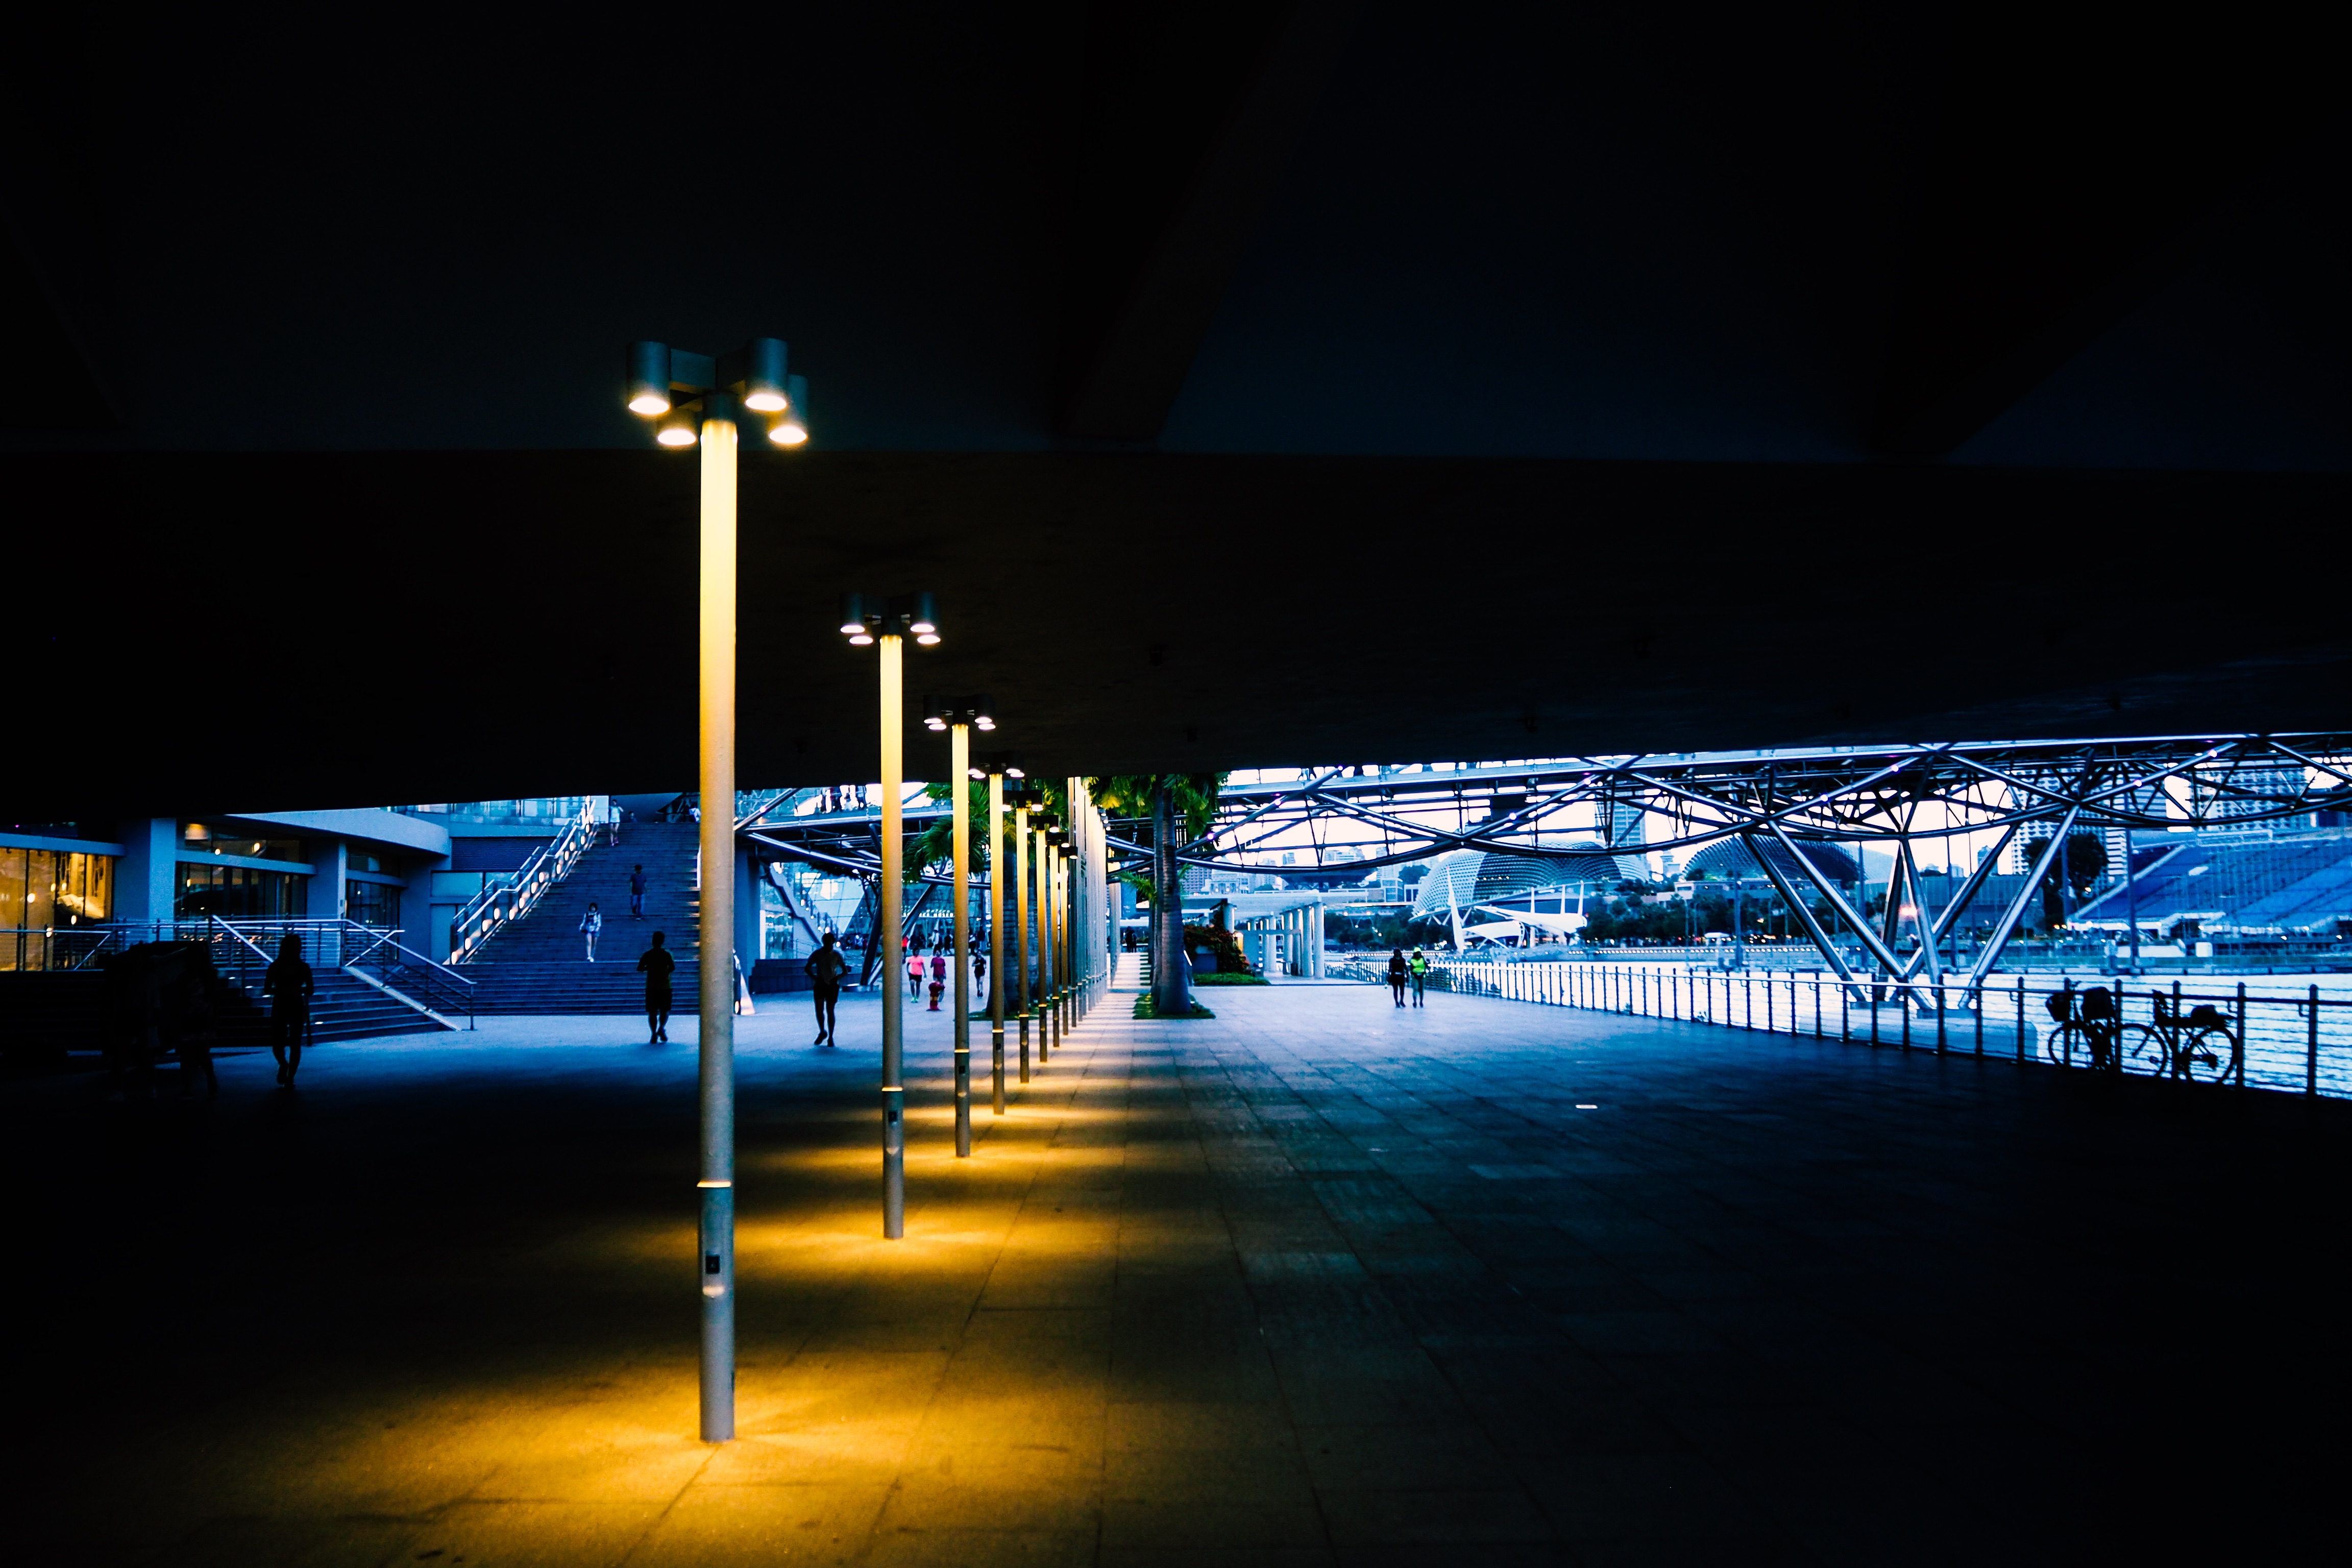
light, night, evening, reflection, lighting, stadium, stage, sport venue